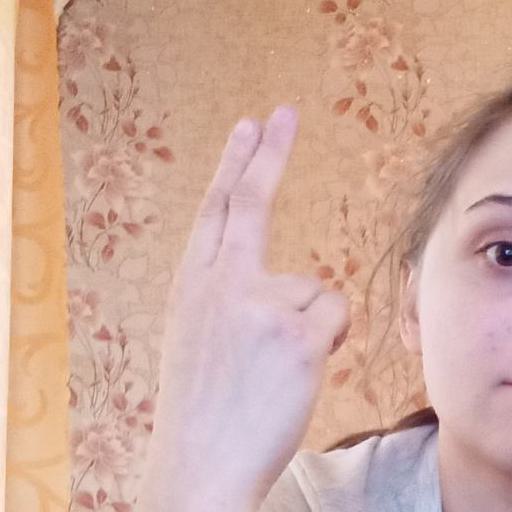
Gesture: two_up_inverted